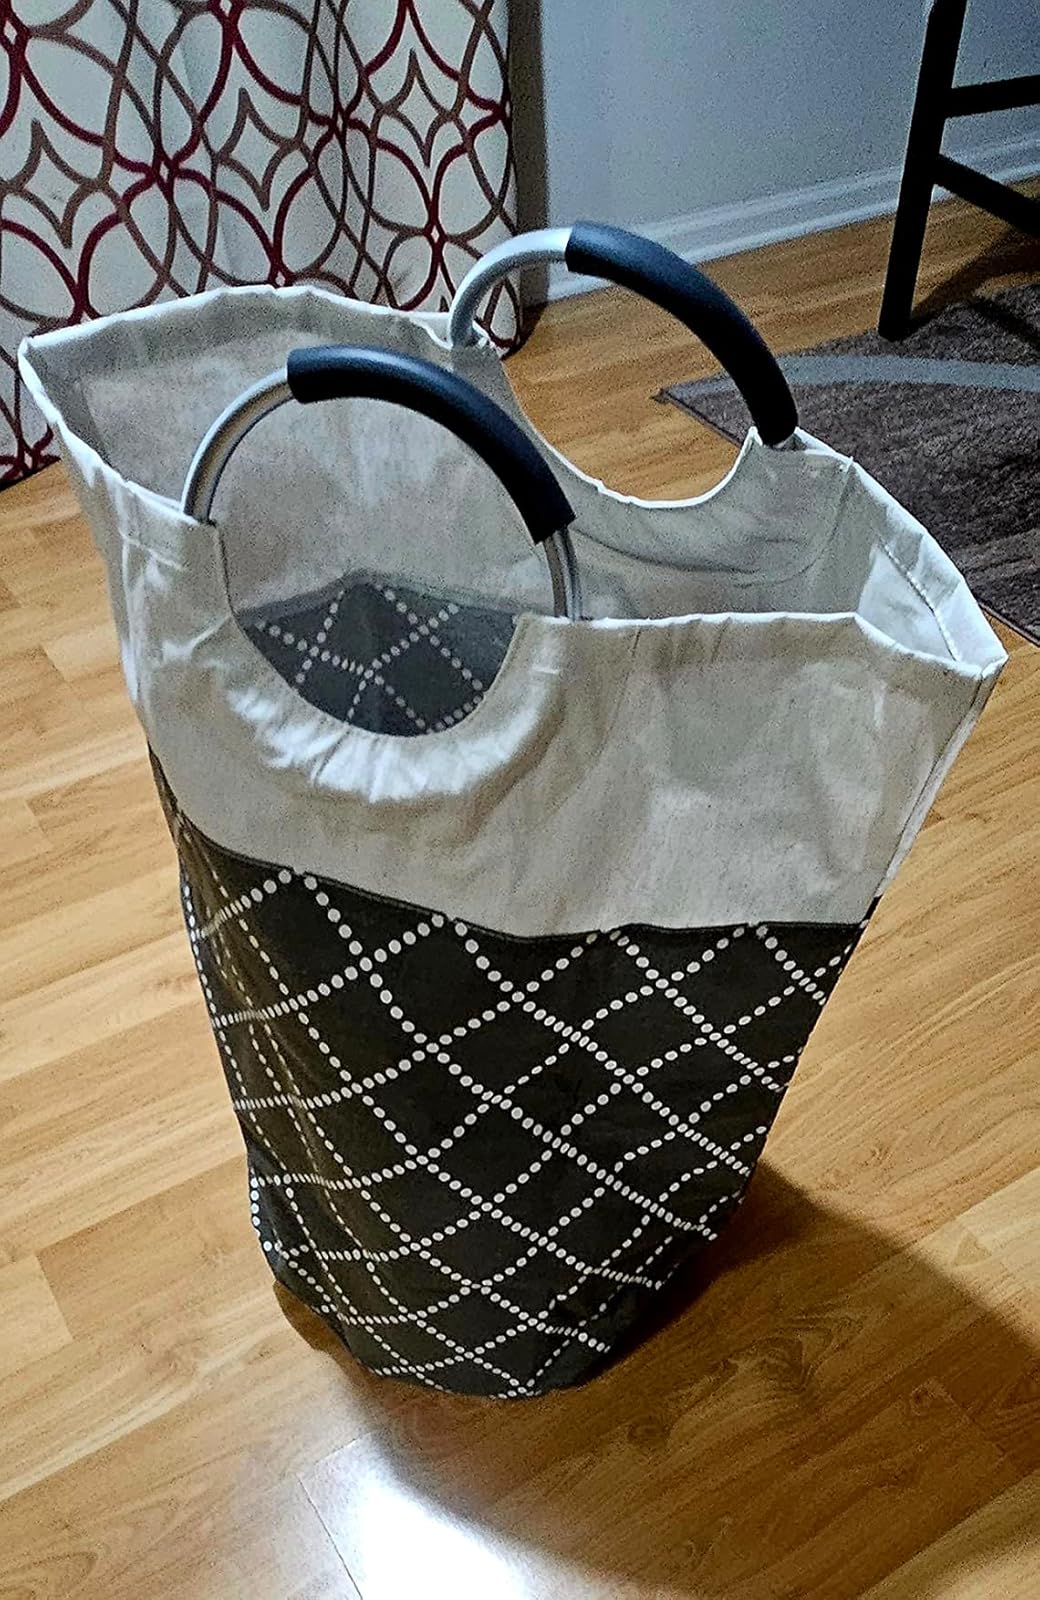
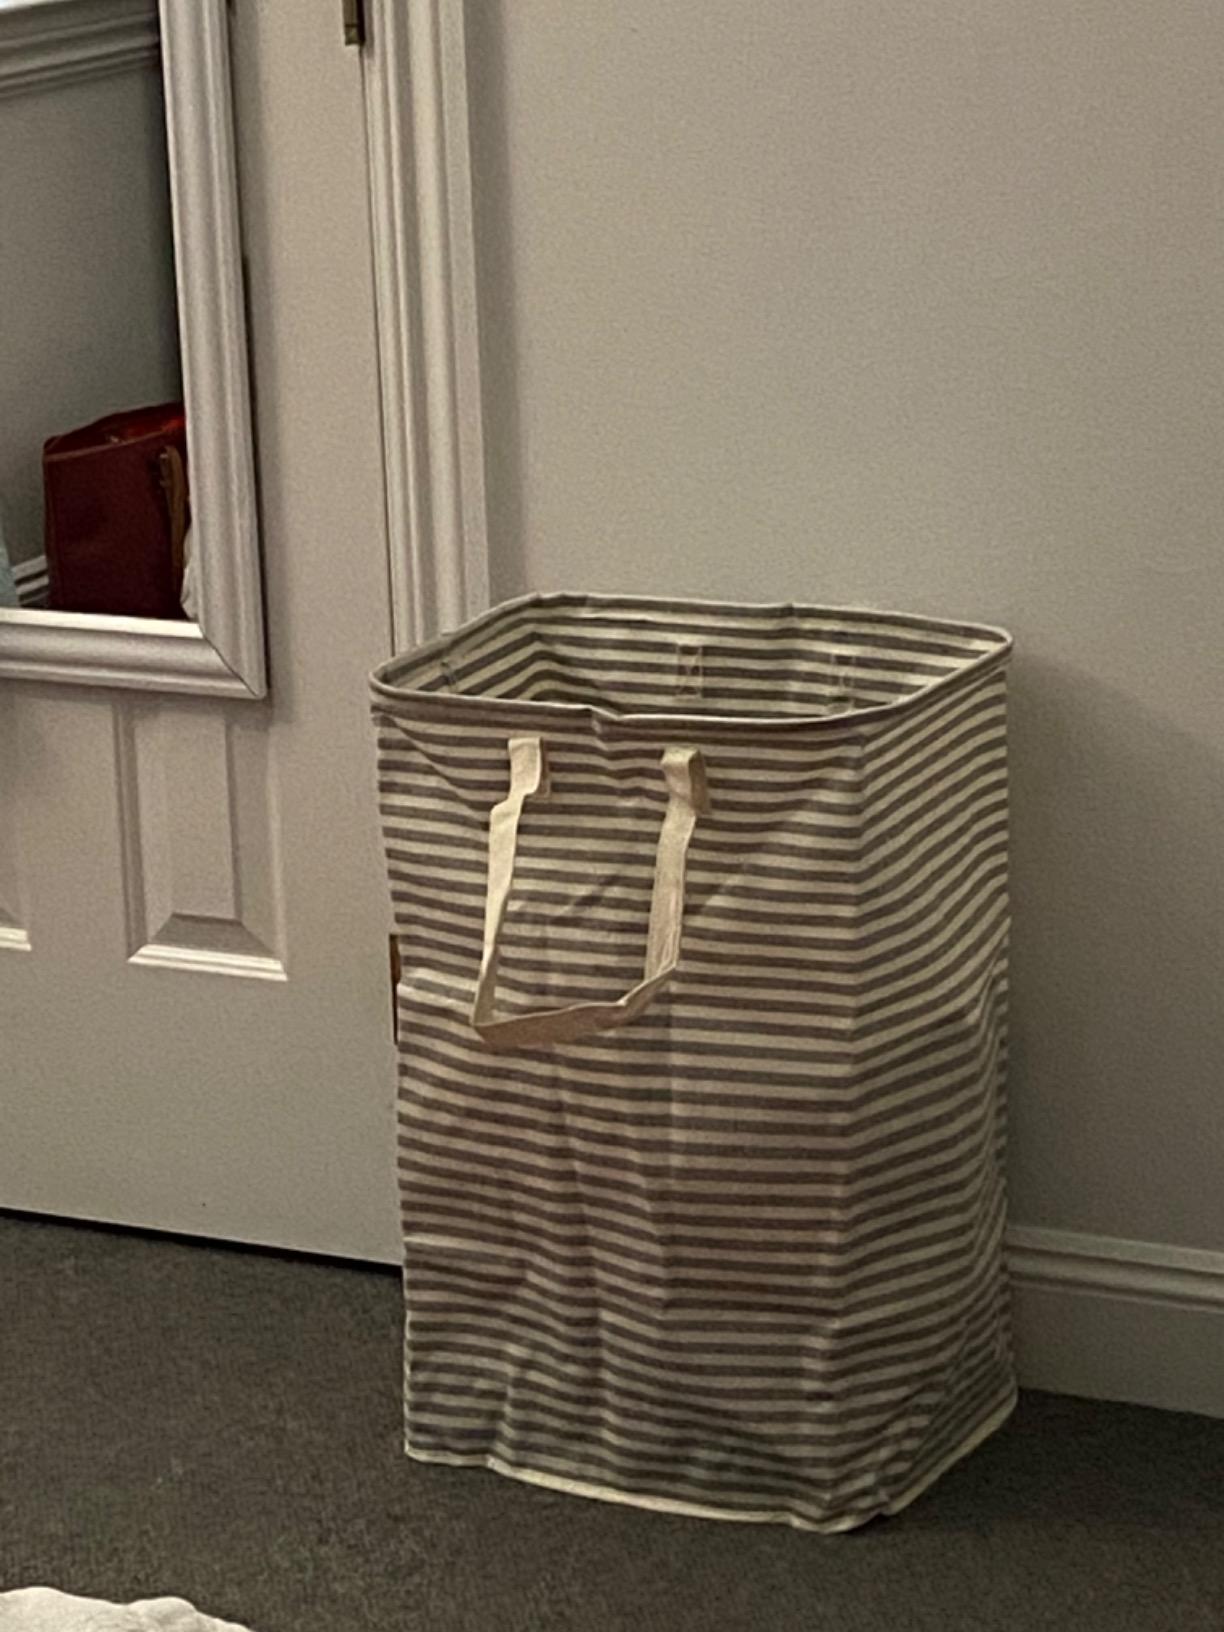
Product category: items_hamper
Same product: no